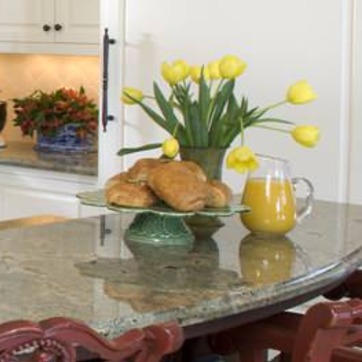
Material: food